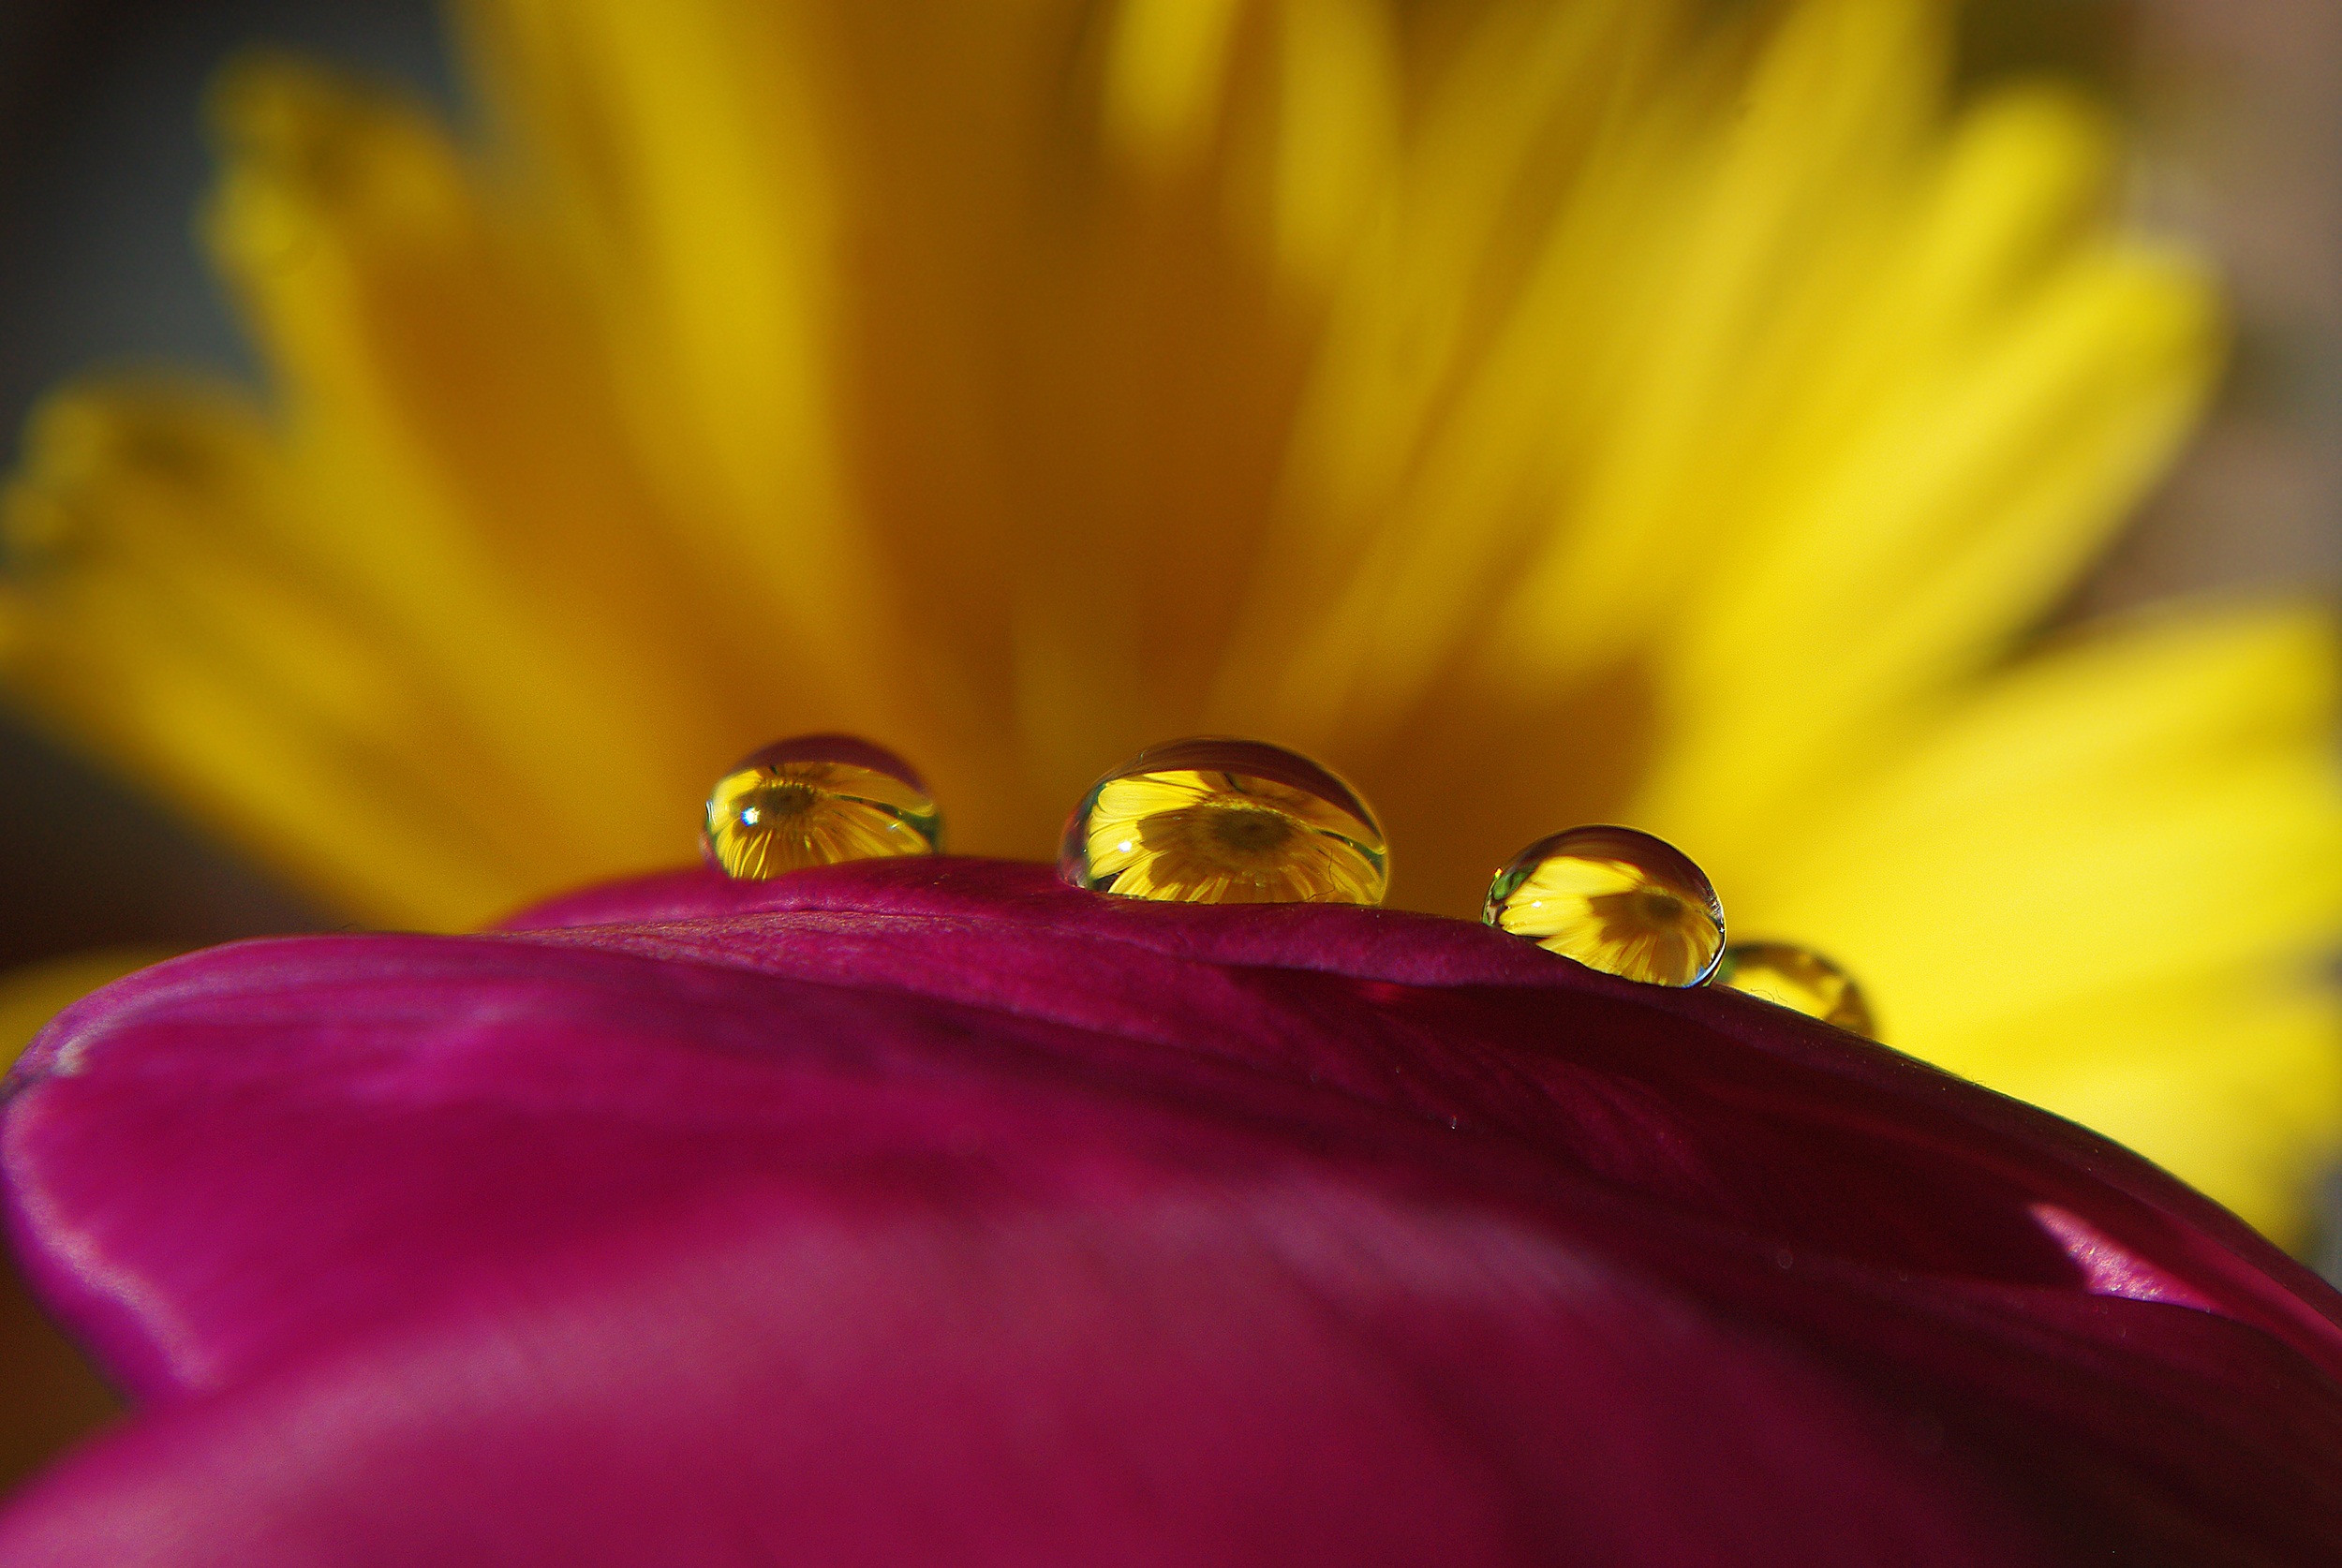
water, nature, blossom, dew, plant, photography, rain, leaf, flower, petal, bloom, raindrop, wet, photo, pollen, macro, yellow, close, lighting, flora, drip, sparkle, wildflower, close up, seeds, drop of water, nectar, macro photography, beaded, flowering plant, macro photo, plant stem, land plant